Modi Alon

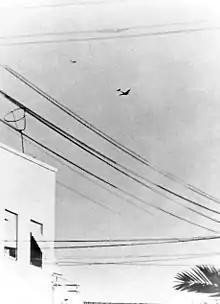
Modi Alon's Avia S-199 pursuing an Egyptian Dakota over Tel Aviv, 3 June 1948

Only one Avia S-199 (probably D-106) was serviceable on 3 June 1948, when a pair of Egyptian C-47s and their two Spitfire escorts returned for their 16th bombing of Tel Aviv. Dozens of civilians had been killed in previous raids, and flying the IAF's sole combat aircraft, Alon engaged the four Egyptian aircraft. Swinging out to sea to get the sun behind him, Alon evaded the Spitfires and then pursued and shot down both bombers, scoring the first aerial victories of the Israeli Air Force. The event took place in sight of the astonished populace which was not aware of the existence of an Israeli fighter arm. The air force held a press conference which Alon attended, and its headquarters was subsequently flooded with gifts, flowers and alcohol for the pilot despite the wartime scarcity of such luxuries. Although Tel Aviv would yet witness raids by Egyptian fighter aircraft, no bombers were ever to appear over the city again.